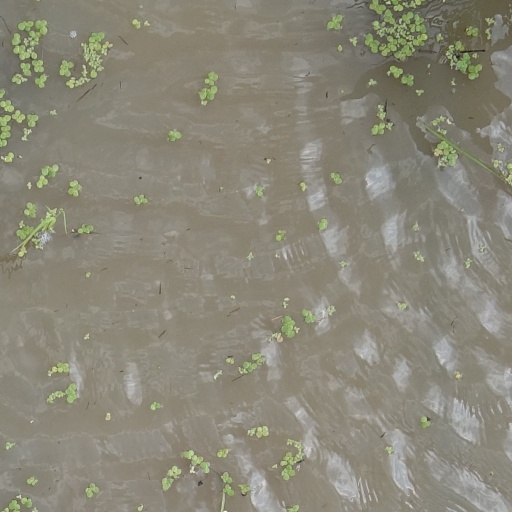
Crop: rice